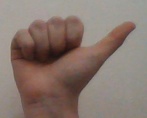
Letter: dhad